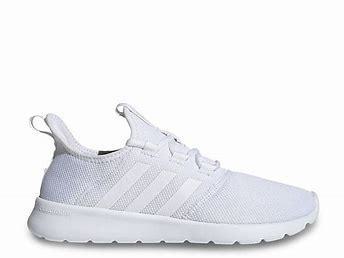
Brand: Adidas
Model: Cloudfoam Pure 2